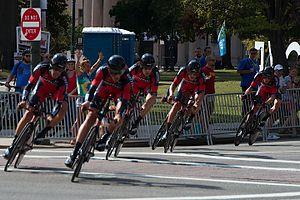
Le contre-la-montre par équipes de marques masculin aux championnats du monde de cyclisme sur route 2015 a lieu le 20 septembre 2015 à Richmond, aux États-Unis. Il s'agit de la 4ᵉ édition disputée depuis son introduction en 2012. Il s'agit de la 27ᵉ épreuve de l'UCI World Tour 2015.